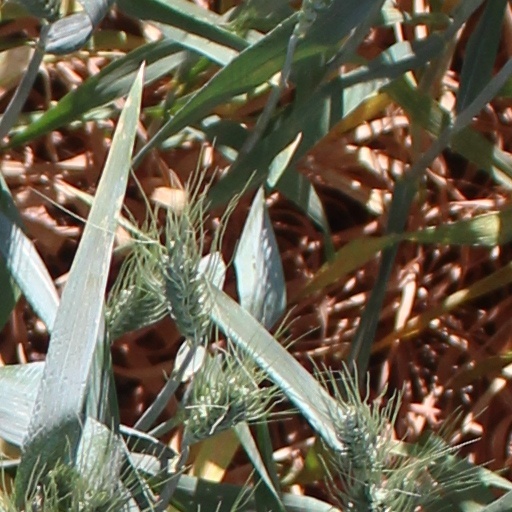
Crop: wheat